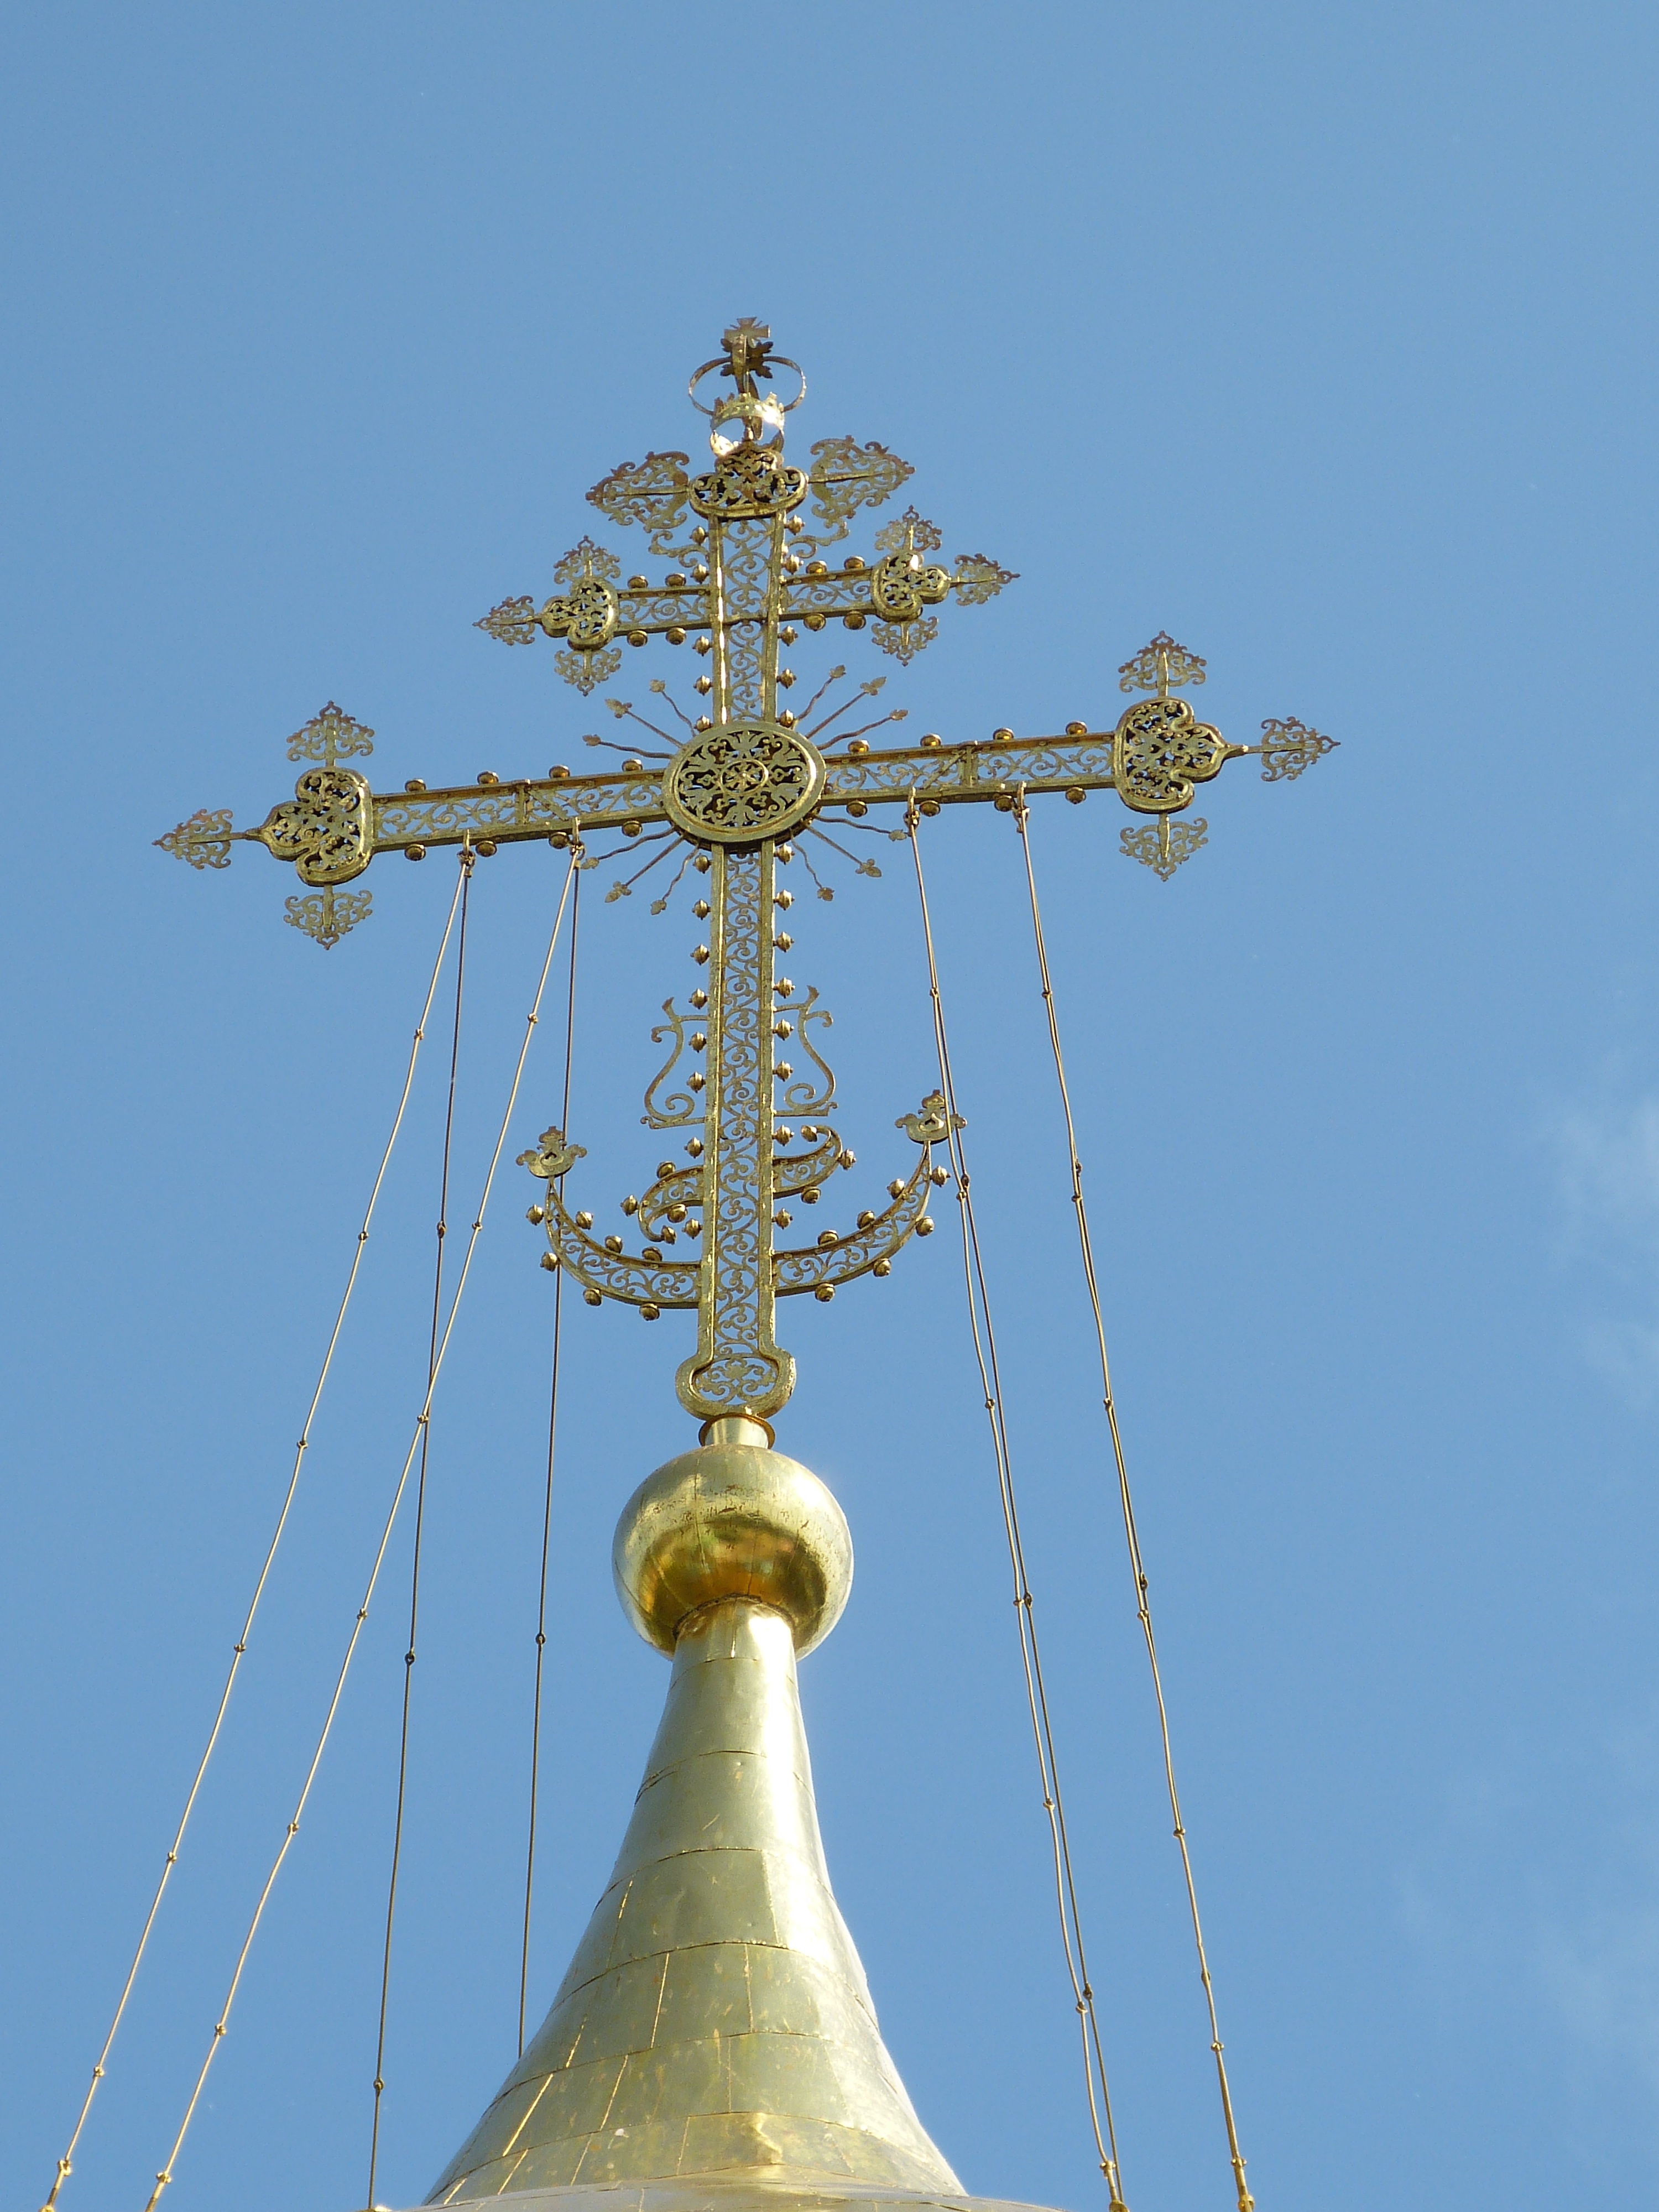
monument, bell, statue, golden, tower, mast, church, street light, cross, lighting, place of worship, temple, spire, steeple, monastery, light fixture, orthodox, dome, russia, historically, believe, russian orthodox church, sergiev posad, golden ring